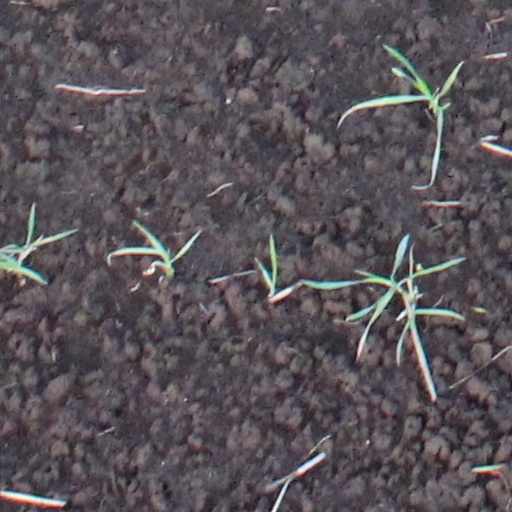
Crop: wheat